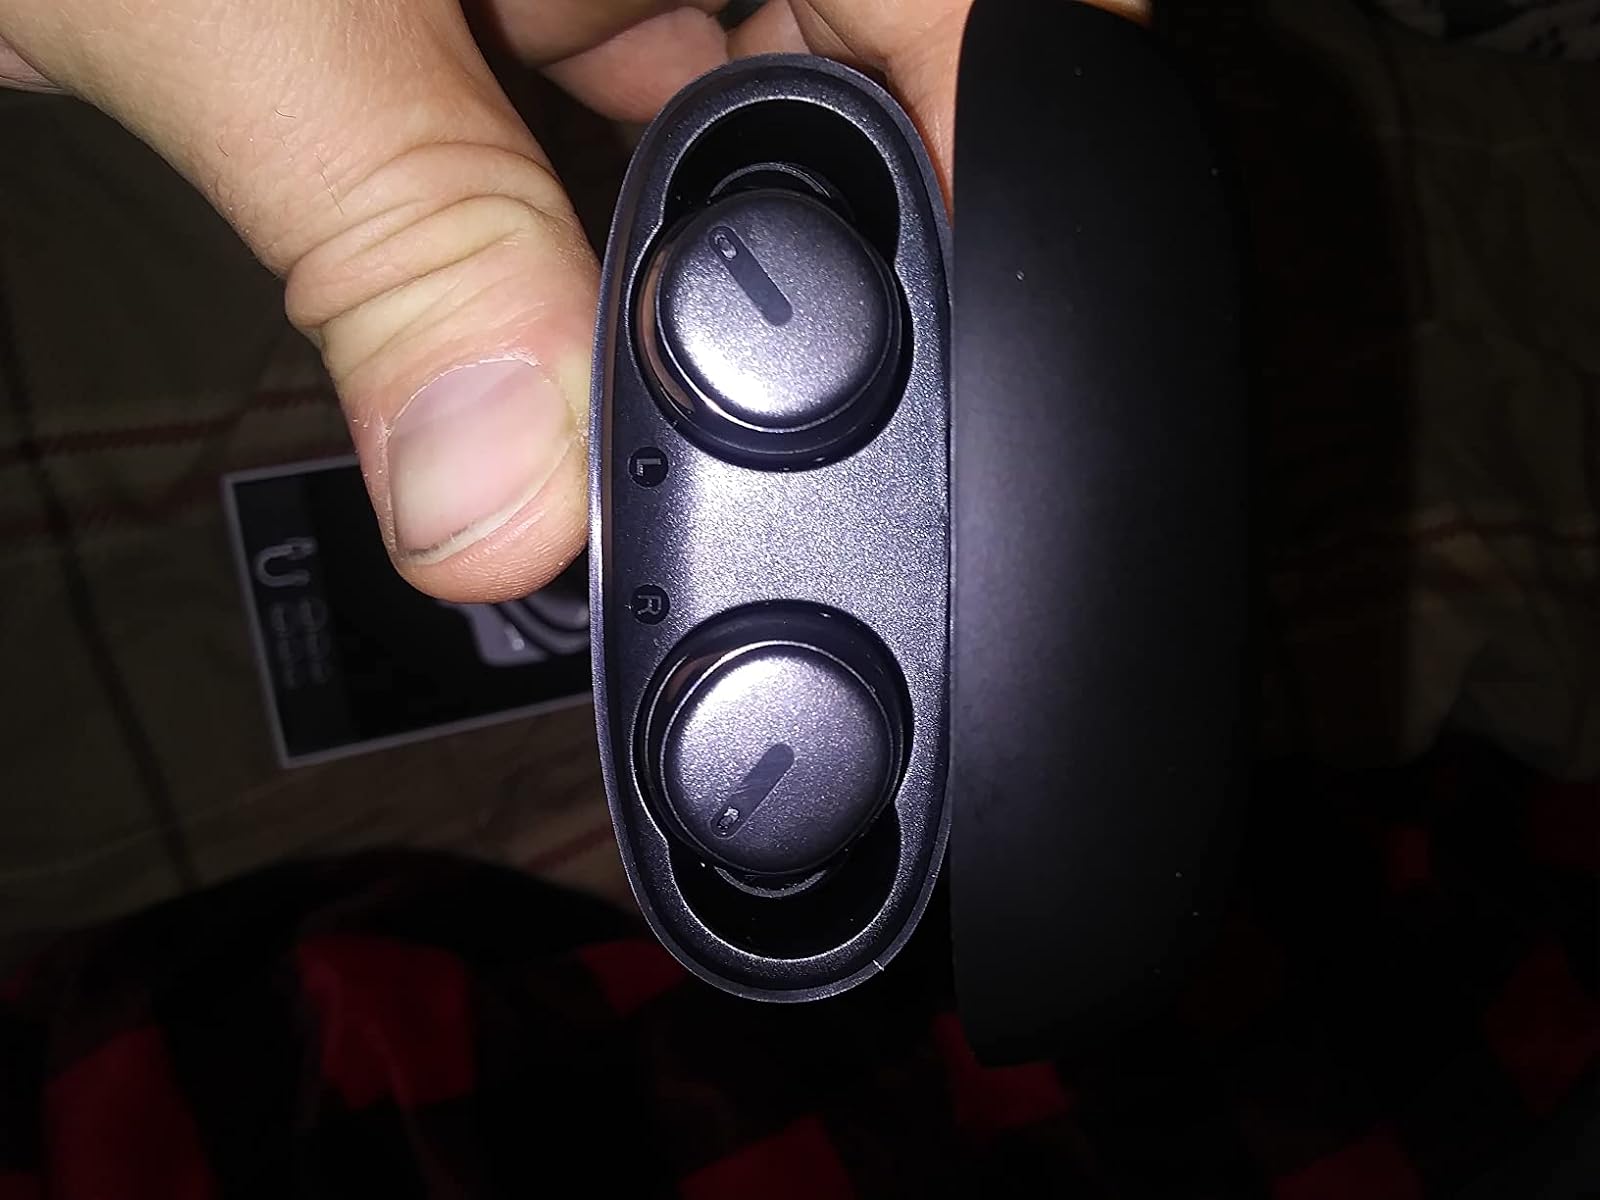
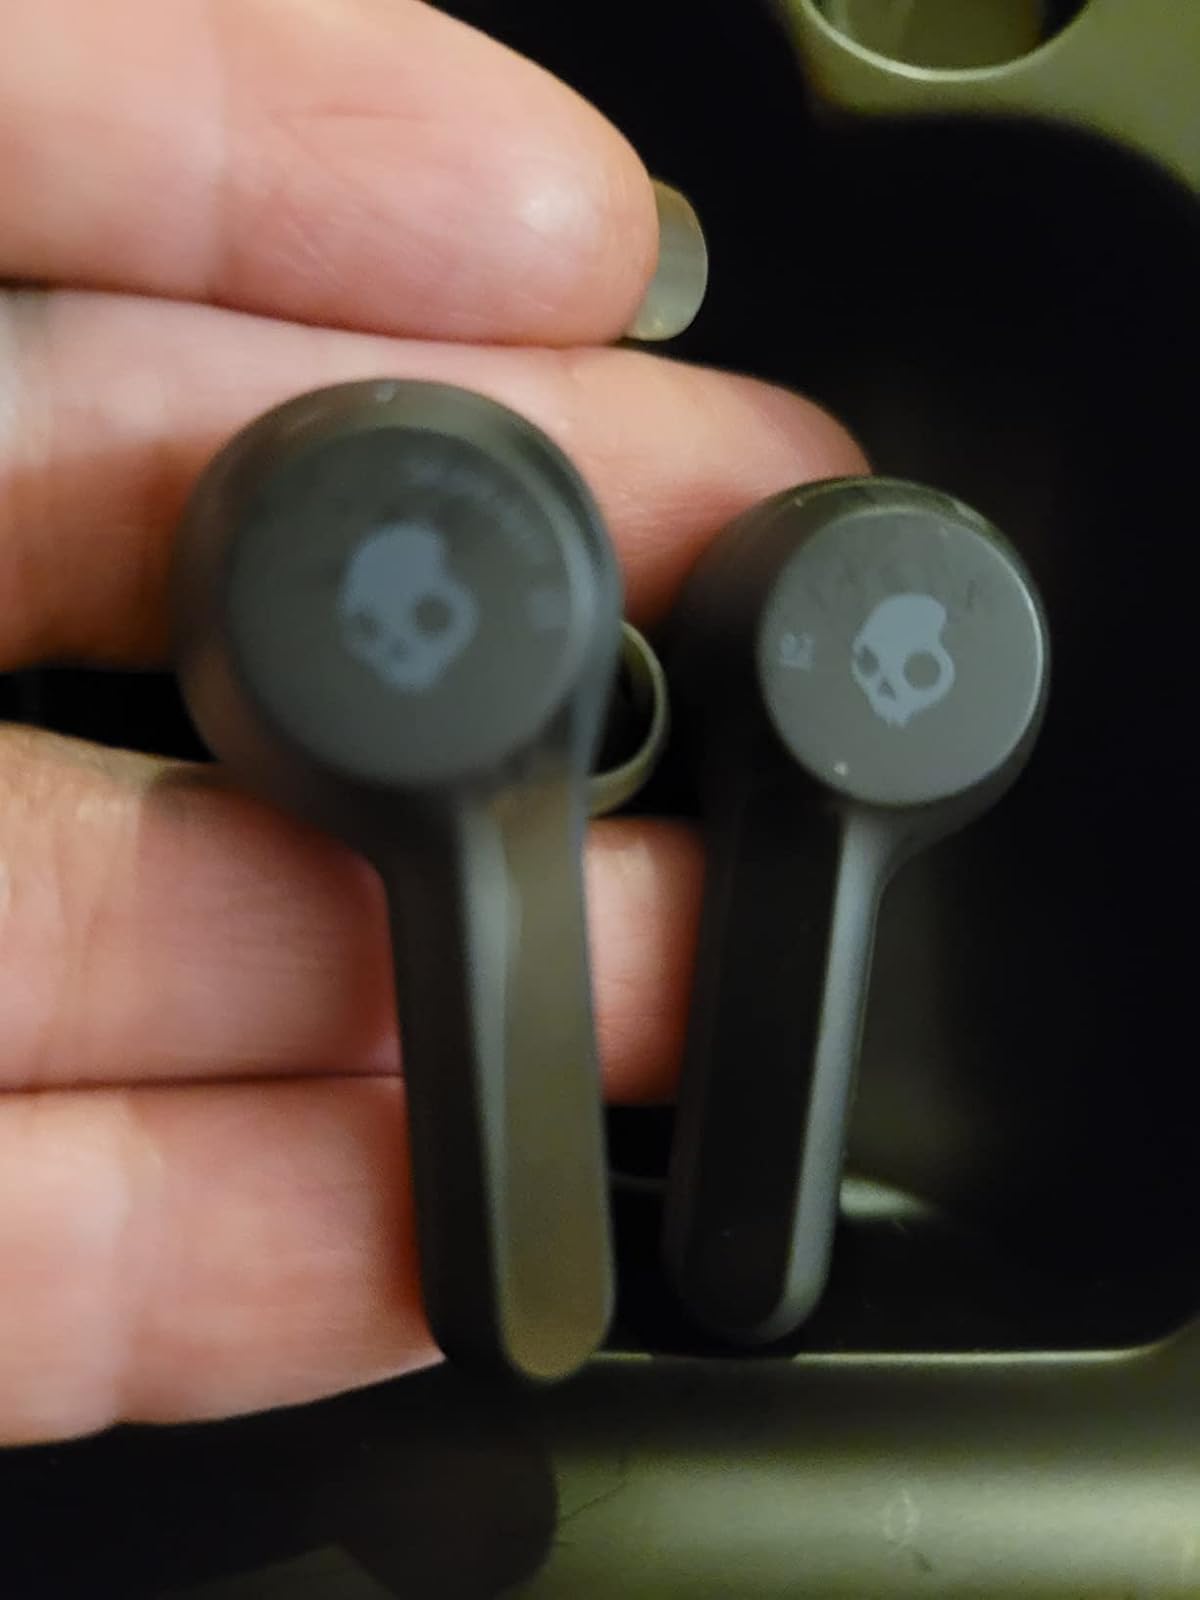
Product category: earbuds
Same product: no